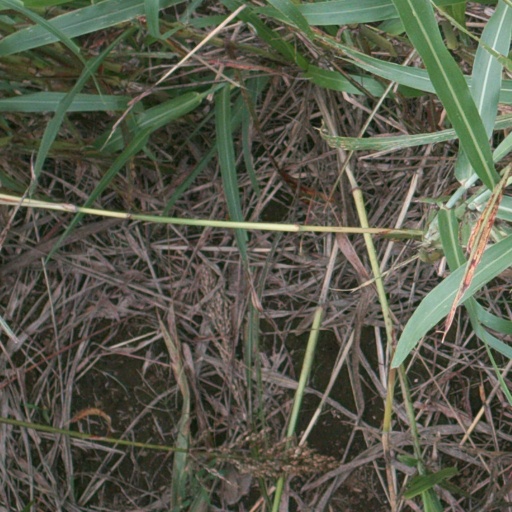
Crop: sorghum